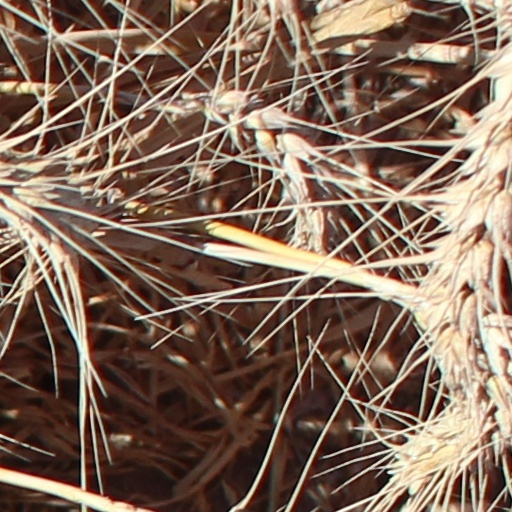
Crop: wheat